El Marsa, Algiers

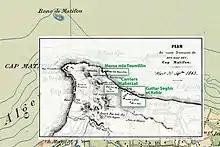
Map of the El-Marsa's vicinity around 1845

As described by Louis Adrien Berbrugger at the very beginning of French colonisation, the Matifou region, although unknown to most of the inhabitants of Algiers, deserved neither the obscurity nor the neglect that was often associated with it. These observations could be supported by the notes collected during an extended stay at Fort Matifou in 1837, supplemented during several subsequent excursions and recently revised during a week devoted to the rediscovery of this fascinating region. Although these notes were originally intended for a book on African archaeology, the possibility of imminent colonisation projects at Cape Matifou prompted their publication in order to share the information gathered at the site.